Todd Stern

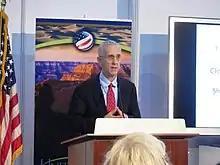
Todd Stern at COP18 in Doha, 2012

On 10 September 1995, at the Brooklyn Botanic Garden, Stern married Jennifer Klein, a policy analyst working for the Domestic Policy Council and office of the First Lady.